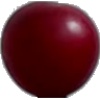
Label: Cherry Wax Red 1